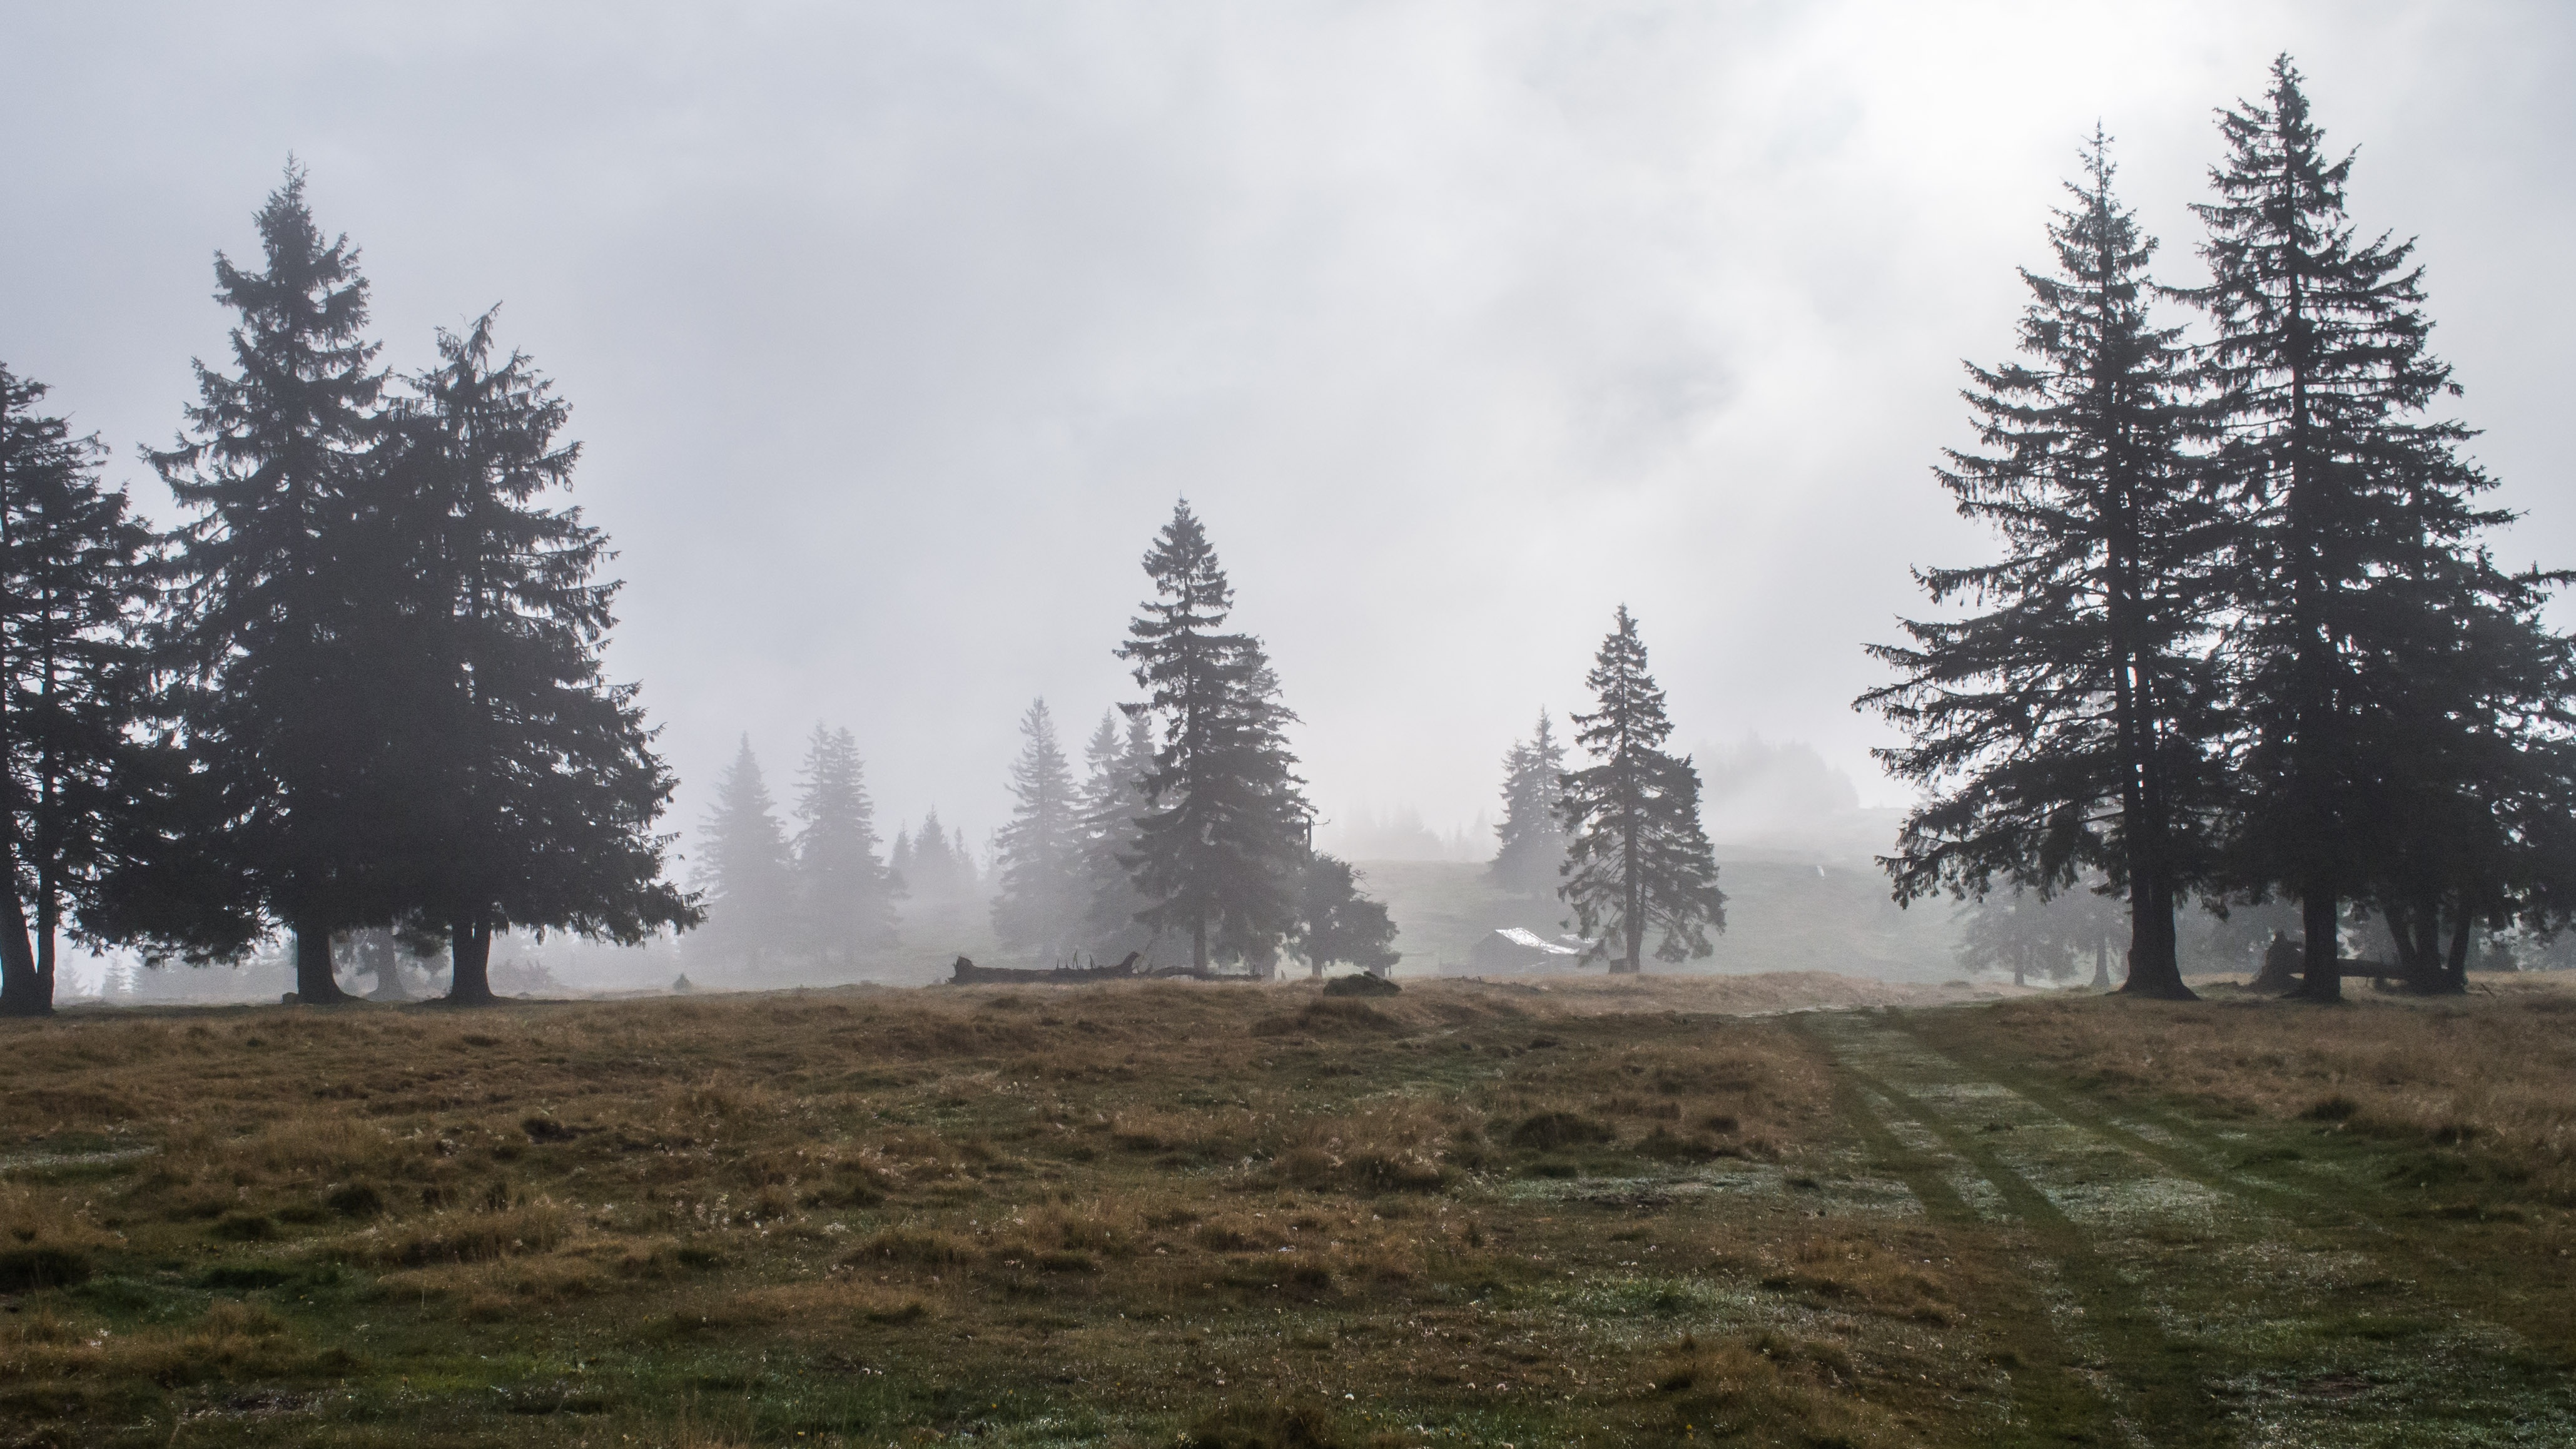
tree, nature, forest, wilderness, mountain, fog, green, weather, fir, trees, spruce, mountains, habitat, ecosystem, romania, old tree, green tree, biome, atmospheric phenomenon, woody plant, mountainous landforms, temperate coniferous forest, carpathian mountains